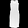
Label: Dress